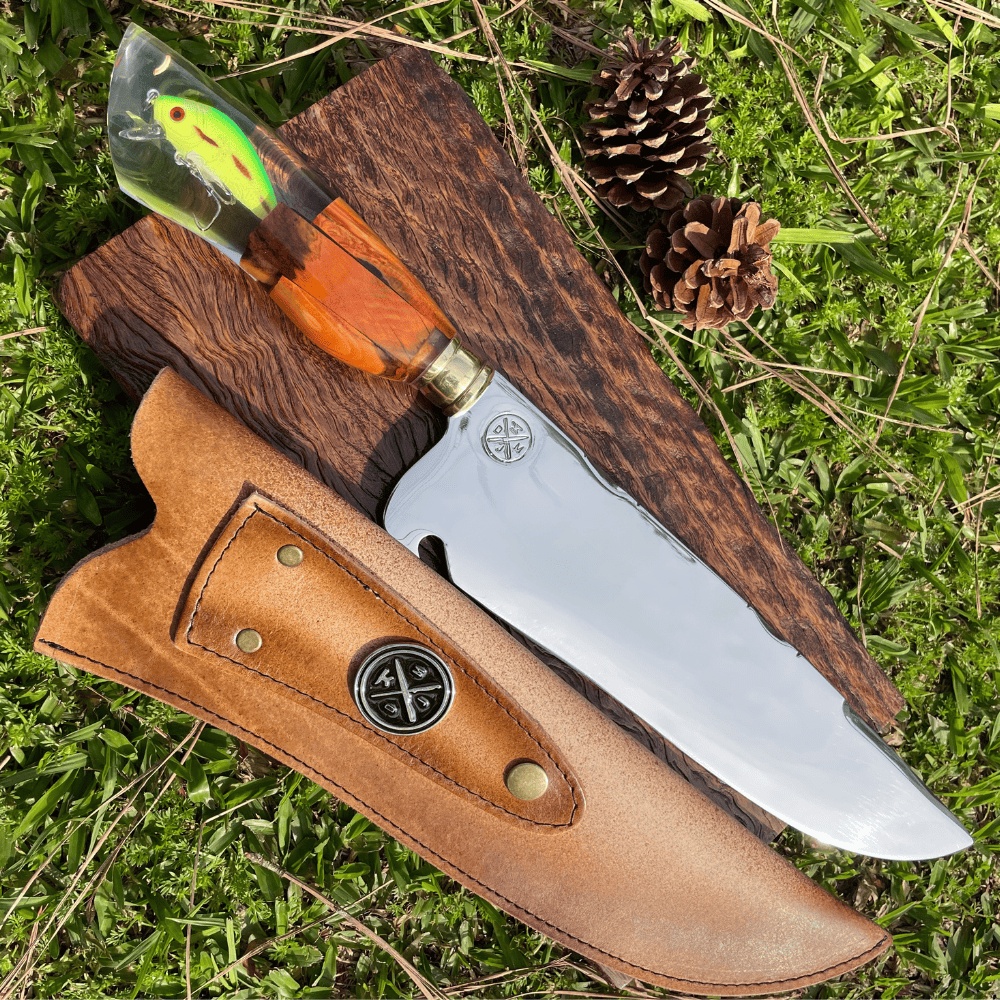
Faca Picanheira Pescaria 4mm | Frete Grátis + Bainha + Seu Nome Grátis
Brand: DJM Personalizados
Category: Sporting Goods > Outdoor Recreation > Fishing > Fishing Hook Removal Tools > Coating Removal Tools